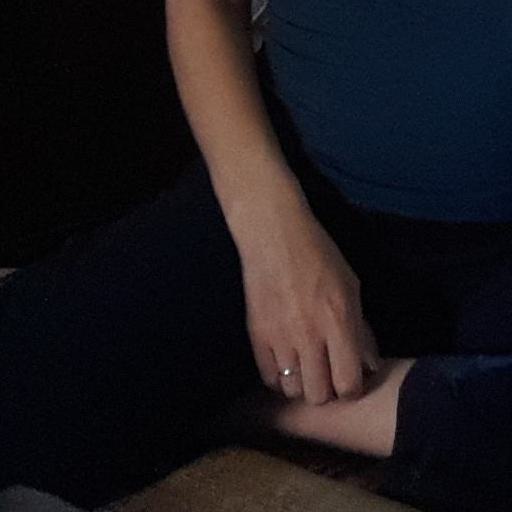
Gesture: no_gesture